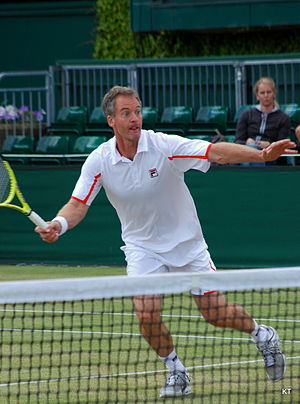
French Open-mesterskabet i herredouble / Vindere og finalister / Alle vindere og finalister
Anders Järryd var i fem herredoublefinaler og vandt mesterskabet tre gange (1983, 1987, 1991).
French Open-mesterskabet i herredouble er en tennisturnering, som er blevet afviklet som en del af French Open siden 1891. Turneringen spilles udendørs på grusbaner, og er siden 1928 blevet afviklet på Stade Roland Garros i Paris, Frankrig. French Open spilles i den sidste uge af maj og den første uge af juni og har siden 1987 kronologisk set været den anden grand slam-turnering i kalenderåret. Turneringen blev ikke spillet fra 1915 til 1919 på grund af første verdenskrig og i perioden 1940-45 på grund af anden verdenskrig.